Gamsung Camping

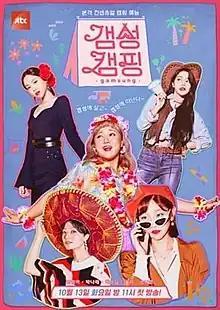
Promotional poster

Gamsung Camping is a South Korean variety show program on JTBC starring Park Na-rae, Ahn Young-mi, Park So-dam, Son Na-eun, and Solar. The show airs on JTBC starting October 13, 2020. It was broadcast by JTBC on Tuesday at 23:00 (KST).